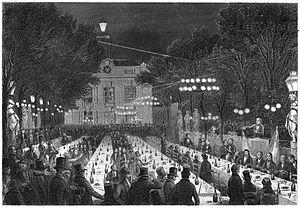
Février : Abd el-Kader se réfugie de nouveau au Maroc en novembre 1846. Bugeaud désire le poursuivre mais, le gouvernement français s’y oppose. Il demande alors les moyens de réduire les Kabyles, mais n’obtient pas satisfaction. On lui retire le droit d’accorder des concessions en territoire civil et un crédit de trois millions pour la colonisation militaire.
Les banquets républicains, également appelés repas républicains ou repas civiques, sont des repas publics et politiques organisés depuis la révolution française.
La campagne des banquets désigne une série d'environ 70 réunions organisées dans toute la France entre 1847 et 1848 par les réformateurs pour demander un élargissement du corps électoral et s'opposer aux décisions prises par le gouvernement conservateur de François Guizot. Contournant l'interdiction de réunions politiques en prenant la forme de banquets, cette campagne s'étend à tout le pays et défend des idées variables selon les lieux et les dates. Ainsi, si les banquets sont au départ menés par des représentants de l'« opposition dynastique », comme Odilon Barrot, qui souhaitent une évolution de la monarchie de Juillet, mais pas sa fin, ils permettent peu à peu l'expression des idées républicaines qui finissent par être les plus exprimées.
Bien que les Trois Glorieuses soient, en grande partie, le fait d'armes de nombreux républicains convaincus, c'est finalement une seconde monarchie constitutionnelle que les libéraux arrivent à instaurer aux dépens des républicains. L'hésitation de 1830 a, en fait, été favorable aux bourgeois libéraux, mieux organisés pour instaurer un nouveau régime et hostiles à une république. Les républicains reprennent alors leur opposition à un régime qu'ils n'approuvent pas.
Cette page concerne l'année 1847 du calendrier grégorien.
La Deuxième République, ou Seconde République, est le régime républicain de la France du 24 février 1848, date de la proclamation provisoire de la République à Paris, jusqu’à la proclamation de Louis-Napoléon Bonaparte comme empereur le 2 décembre 1852. Elle fait suite à la monarchie de Juillet et est remplacée par le Second Empire, amorcé — jour pour jour l’année précédente — par un coup d’État de Louis-Napoléon Bonaparte. La Deuxième République se distingue des autres régimes politiques de l’histoire de France d’abord par sa brièveté, ensuite parce que c’est le dernier régime à avoir été institué à la suite d’une révolution. C’est enfin le régime qui applique pour la première fois le suffrage universel masculin en France et abolit définitivement l’esclavage dans les colonies françaises. Après une période transitoire où un gouvernement relativement unanime prend des mesures sociales demandées par la frange ouvrière des révolutionnaires, le régime se stabilise et évince les socialistes, puis se dote d’une constitution.